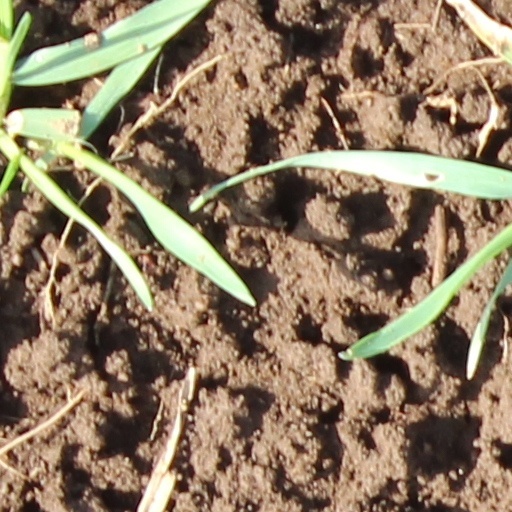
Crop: wheat